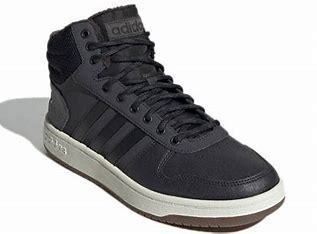
Brand: adidas
Model: NEO Hoops 2 Skate